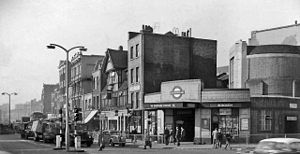
Borough Station / Historie
Stationsindgang i 1961.
Borough Station er en London Underground-station i The Borough-området i bydellen Southwark. Den er på Northern lines Bank-gren mellem Elephant & Castle og London Bridge Stationer. Den ligger i takstzone 1.